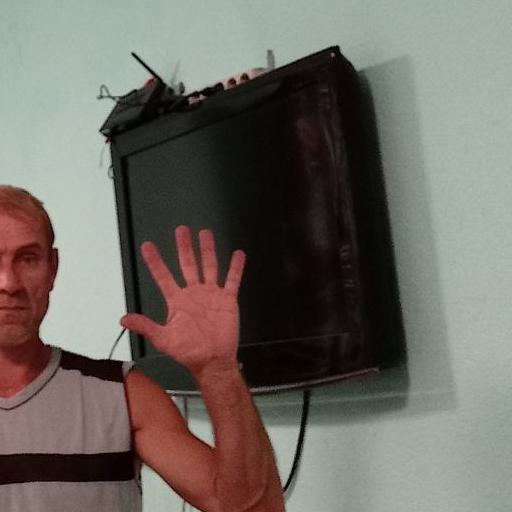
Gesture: palm